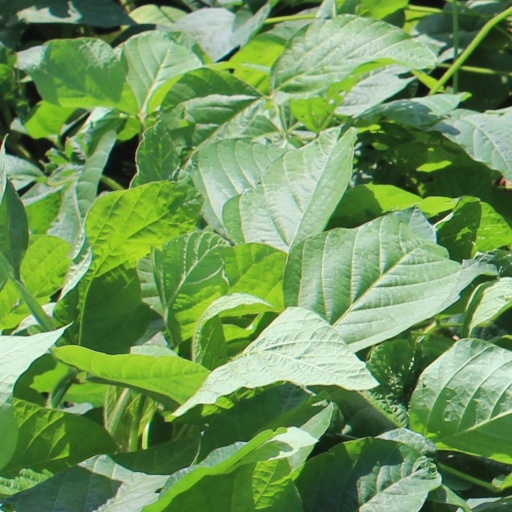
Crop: soybean